Great Northern Tunnel

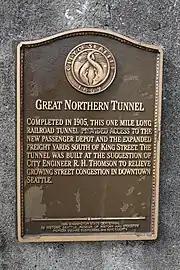
A plaque commemorating the completion of the Great Northern Tunnel in 1905.

Freight and passenger trains use the tunnel, including Amtrak service to Chicago (the "Empire Builder") and Vancouver, B.C. ("Cascades"), and Sound Transit's Seattle–Everett Sounder commuter rail service.